Pim Doesburg

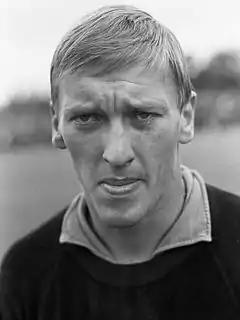
Doesburg in 1967

Willem "Pim" Doesburg (28 October 1943 – 18 November 2020) was a footballer who played as a goalkeeper. He obtained eight caps for the Netherlands national team from 1967 to 1981. Doesburg is the Eredivisie record holder for matches played, with 687 games in a 25-year career.